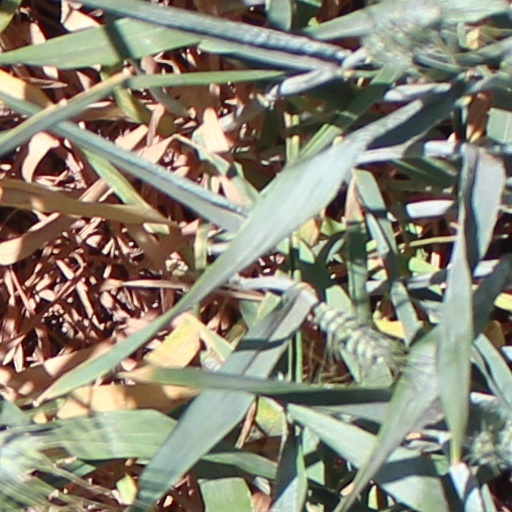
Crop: wheat